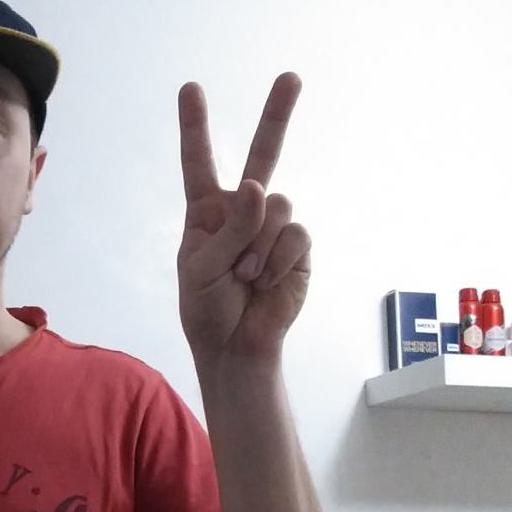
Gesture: peace